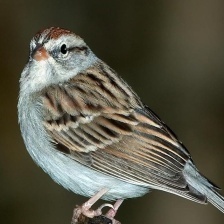
Species: CHIPPING SPARROW
Scientific name: SPIZELLA PASSERINA